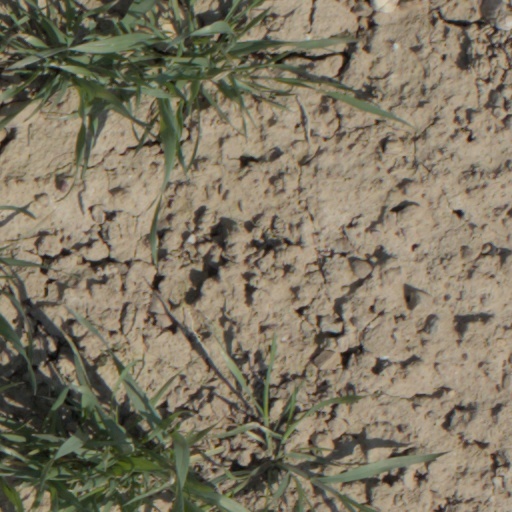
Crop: wheat